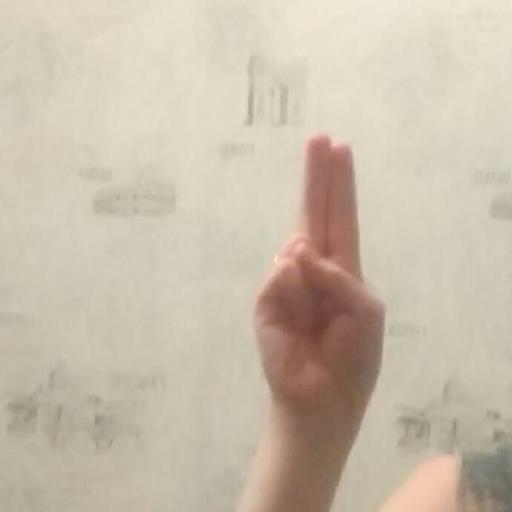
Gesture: two_up